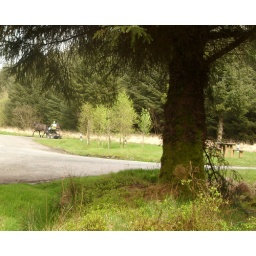
Crychan Forest - this part of the crychan forest is in Carmarthenshire. buggy has its road wheels on